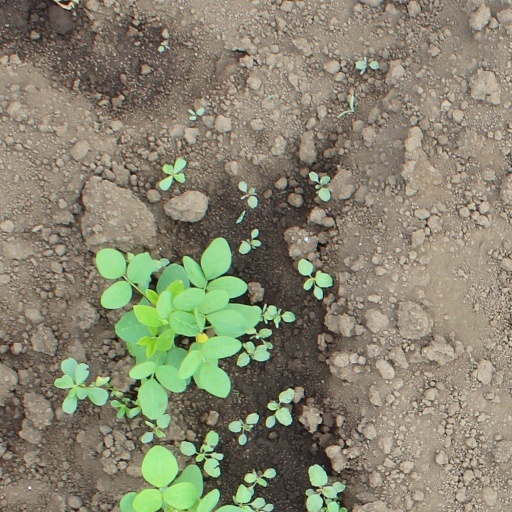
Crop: soybean